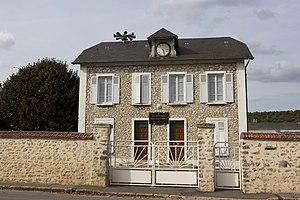
Bouville est une commune française située à 48 kilomètres au sud-est de Paris dans le département de l'Essonne en région Île-de-France.